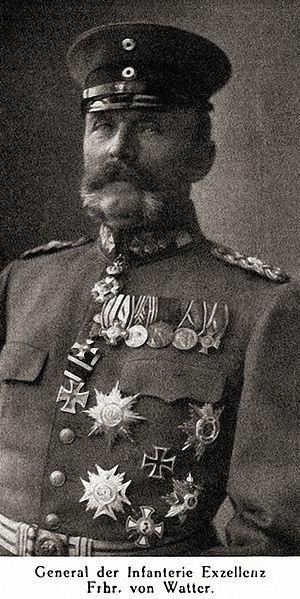
L'armée wurtembergeoise était l'armée du duché de Wurtemberg, devenu en 1806 le royaume de Wurtemberg, dans les cadres successifs du Saint-Empire, de la Confédération du Rhin, de la Confédération germanique et de l'Empire allemand. À partir de 1871, elle est intégrée à l'armée impériale allemande tout en conservant des institutions distinctes jusqu'à la Première Guerre mondiale.